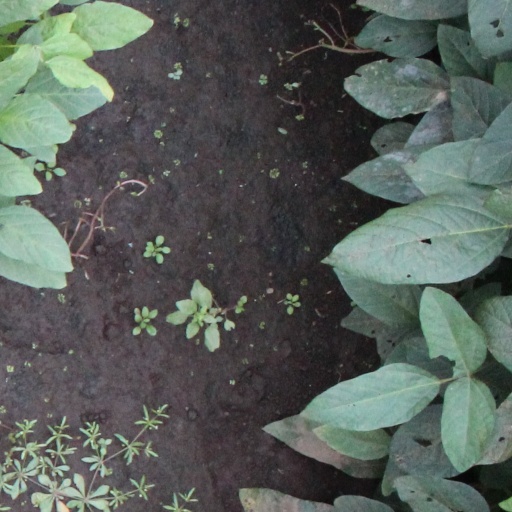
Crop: soybean